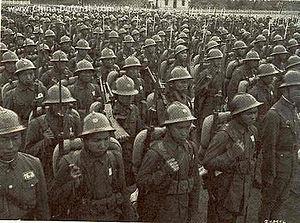
Les uniformes et armes des armées chinoises sont les tenues militaires et les armements des combattants et soldats chinois depuis l'époque de la première guerre de l'opium jusqu'à l'avènement de la République populaire de Chine.